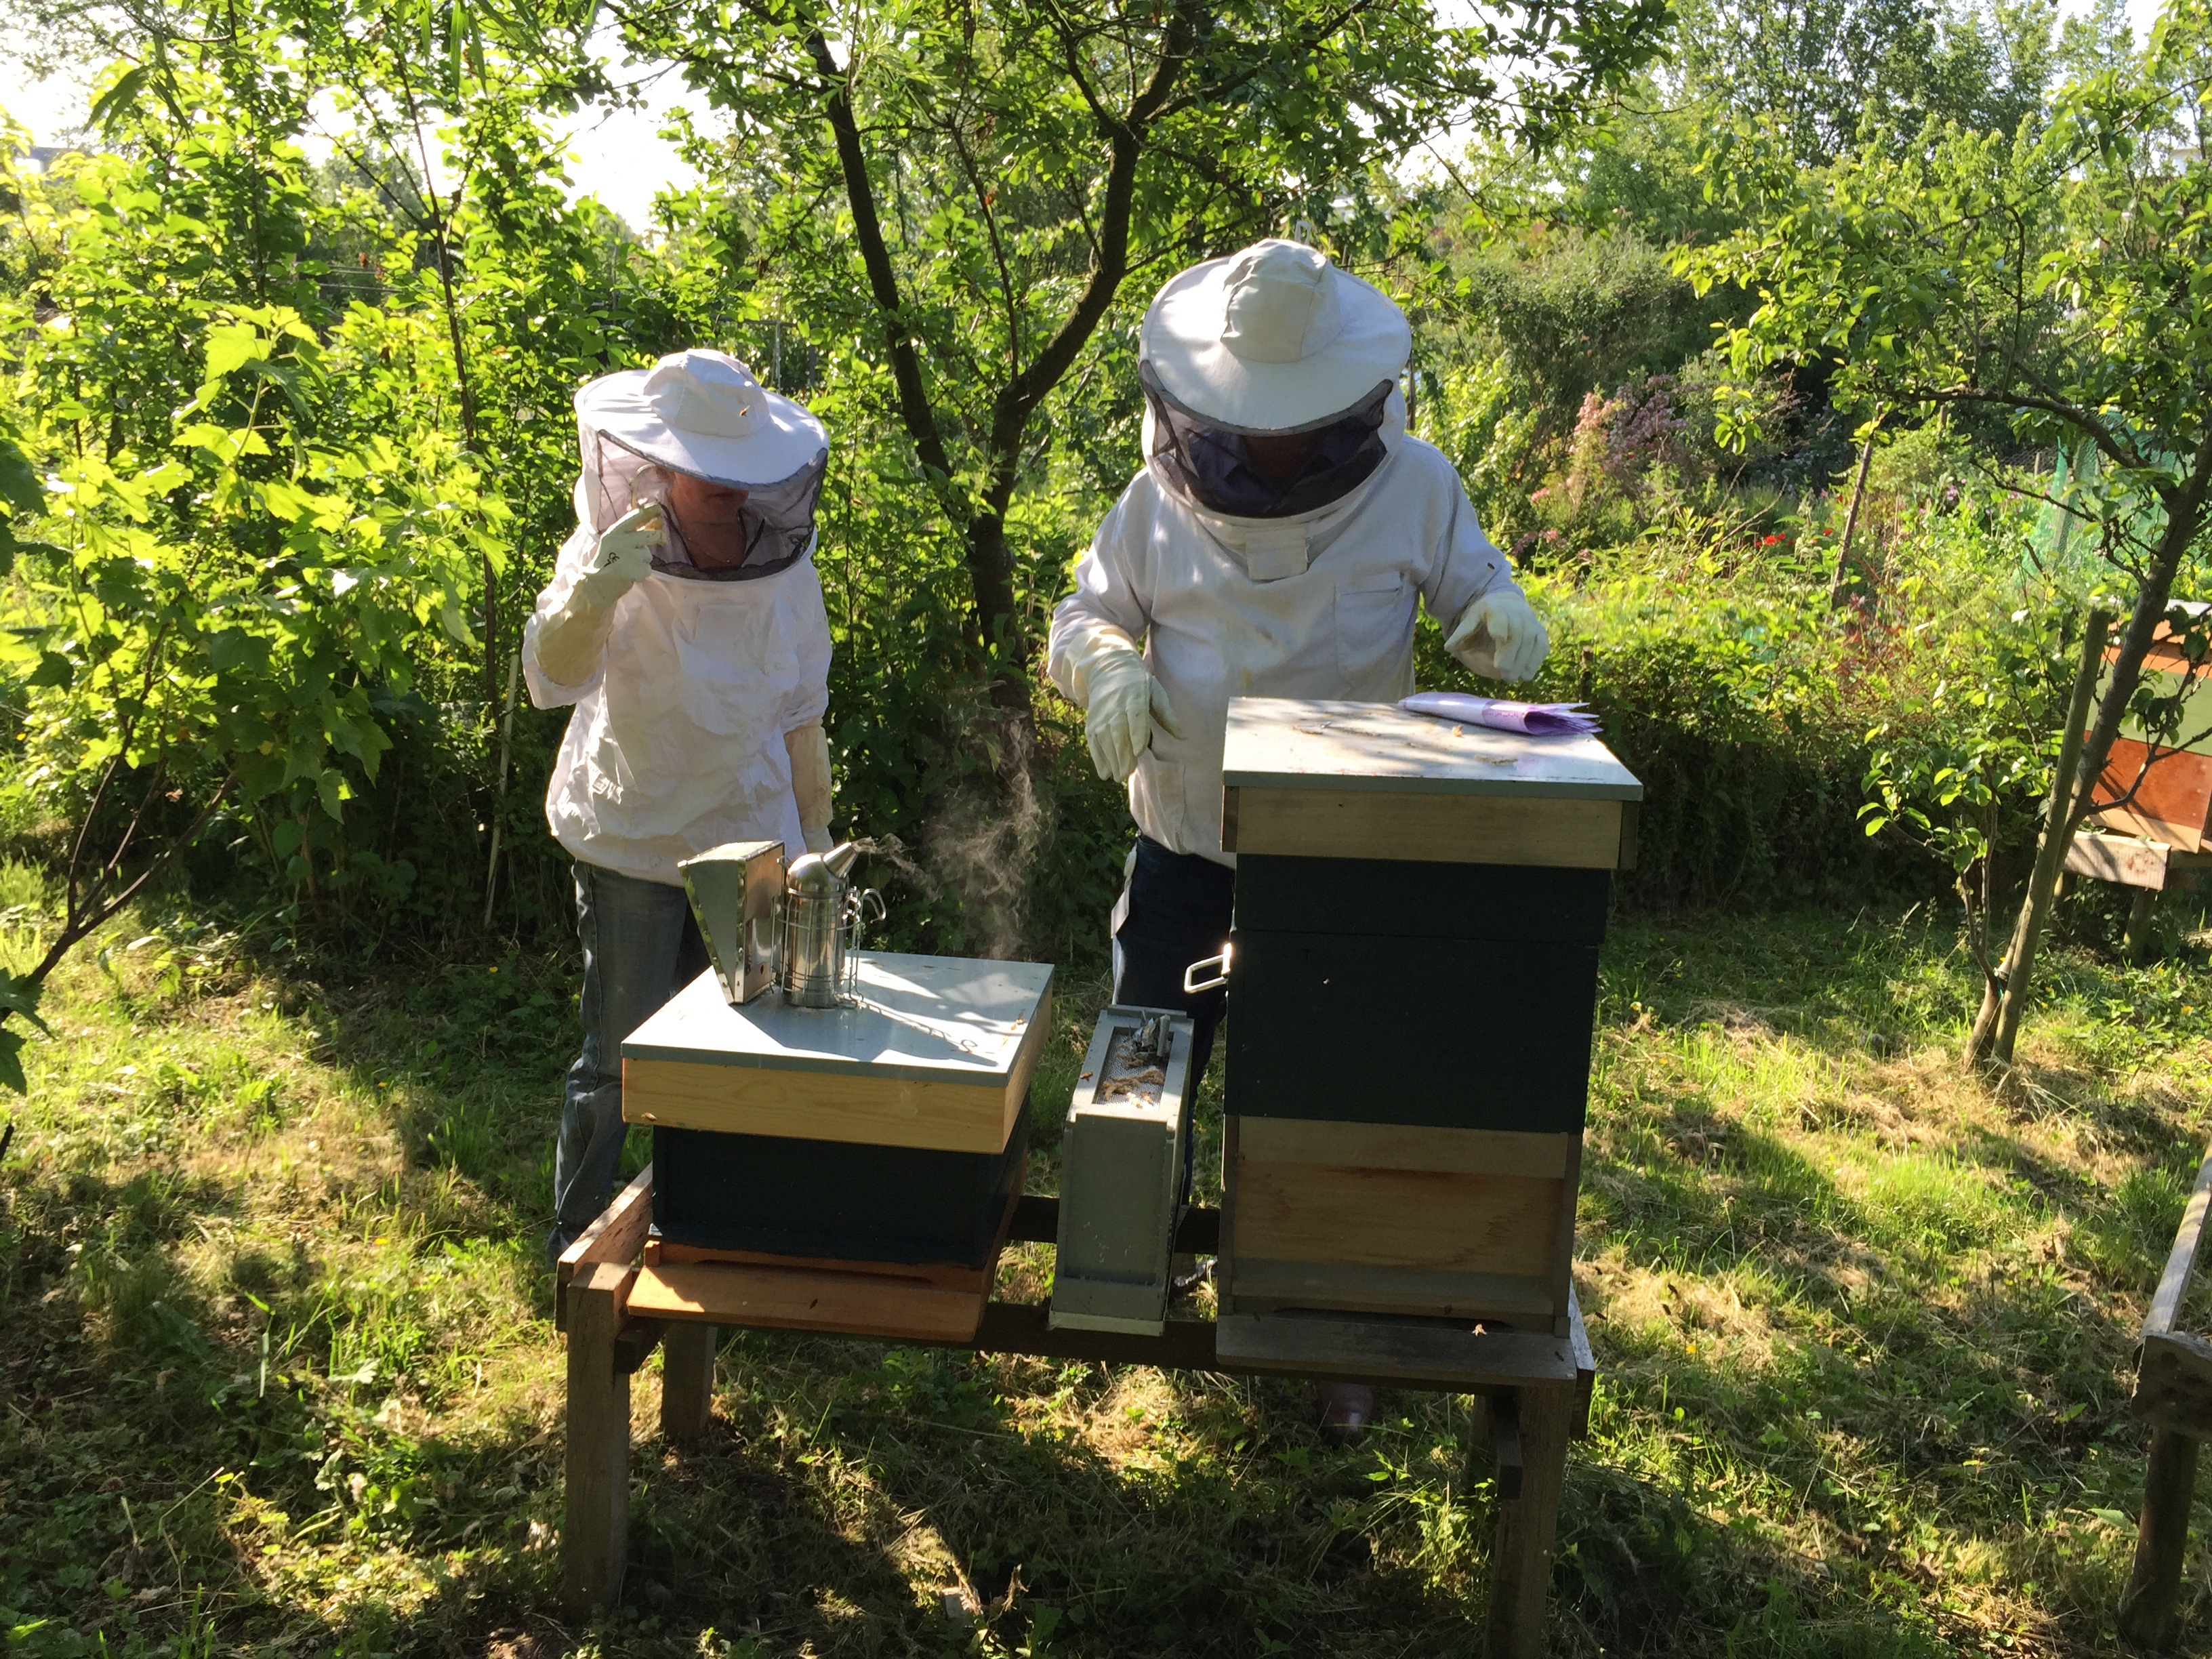
insect, invertebrate, beekeeper, hive, bee, bees, beehive, apiary, pollinator, beekeeping, membrane winged insect, beekeepers